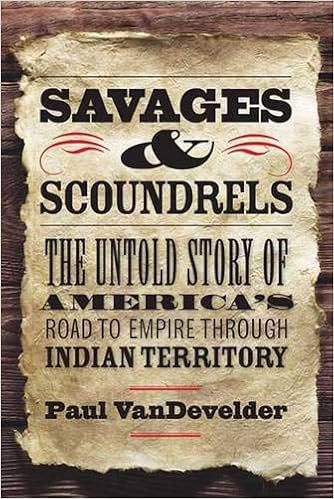
Savages and Scoundrels: The Untold Story of America's Road to Empire through Indian Territory
Category: Books
Review ". . . . [A] riveting, often chilling account of how a young, land-hungry nation . . . invent[ed] the laws and policies that enabled it to push aside a people who . . . held legal ownership of millions of square miles of ancestral land."— Marc Covert, The Oregonian (Marc Covert The Oregonian )"Paul VanDevelder has written a lively and fast-paced account of some of the major examples of the United States' acquisition of American Indian lands and assets."--Robert J. Miller, Great Plains Quarterly (Robert J. Miller Great Plains Quarterly )“This is a powerful story composed of careful scholarship, great adventure, and compassion. It is written like the wind, a macroscopic overview of manifest destiny with a vibrant cast of thousands. It is one of the best books I have ever read about our national tragedy.”—John Nichols, author of The Milagro Beanfield War (John Nichols)" Savages and Scoundrels tells a deeply saddening American story, detailing the long history of the European take-over and unscrupulous exploitation of Native American homelands. Let’s hope that this exceptionally meaningful and useful account finds a responsive audience among the citizens who deal with tribal, religious and ethic complexities and conflicts anywhere around the world."—William Kittredge, author of Hole in the Sky (William Kittredge)Praise for Paul VanDevelder’s Coyote Warrior :“Intense, heroic, patriotic, heartbreaking, uplifting, wise, and instructive, Coyote Warrior is a major work of history….It is our country’s story, and it is our responsibility to know it. I’m grateful to Paul VanDevelder for telling it.”—Rick Bass, author of Winter (Rick Bass)"VanDevelder's research on this relatively unknown story of federal-Indian relations is impeccable and infused with a humanizing of what has elsewhere been treated as merely a footnote in history."—Kurt Peters, Oregon State University (Kurt Peters)"A fast moving drama about the rapacious development of American treaty policy toward the indigenous Indian tribes…compelling and highly relevant."—Greg Munro, University of Montana School of Law (Greg Munro)"VanDevelder promises to "recontextualize and realign some of the major themes in America's story that have been mythologized and embroidered in many of our familiar, widely read and widely taught histories." It's a promise he keeps. Savages and Scoundrels is a riveting, often chilling account of how a young, land-hungry nation went about inventing the laws and policies that enabled it to push aside a people who, by its own admission and landmark court decisions, held legal ownership of millions of square miles of ancestral land."—Marc Covert, The Oregonian (Marc Covert The Oregonian 2009-05-01) About the Author Paul VanDevelder is a journalist and author. His book Coyote Warrior: One Man, Three Tribes, and the Trial That Forged a Nation was nominated for the Pulitzer Prize, the National Book Award, and the American Bar Association's Silver Gavel Award. He lives in the Pacific Northwest.
Features: What really happened in the early days of our nation? How was it possible for white settlers to march across the entire continent, inexorably claiming Native American lands for themselves? Who made it happen, and why? This gripping book tells America’s story from a new perspective, chronicling the adventures of our forefathers and showing how a legacy of repeated betrayals became the bedrock on which the republic was built. | Paul VanDevelder takes as his focal point the epic federal treaty ratified in 1851 at Horse Creek, formally recognizing perpetual ownership by a dozen Native American tribes of 1.1 million square miles of the American West. The astonishing and shameful story of this broken treaty—one of 371 Indian treaties signed during the eighteenth and nineteenth centuries—reveals a pattern of fraudulent government behavior that again and again displaced Native Americans from their lands. VanDevelder describes the path that led to the genocide of the American Indian; those who participated in it, from cowboys and common folk to aristocrats and presidents; and how the history of the immoral treatment of Indians through the twentieth century has profound social, economic, and political implications for America even today.